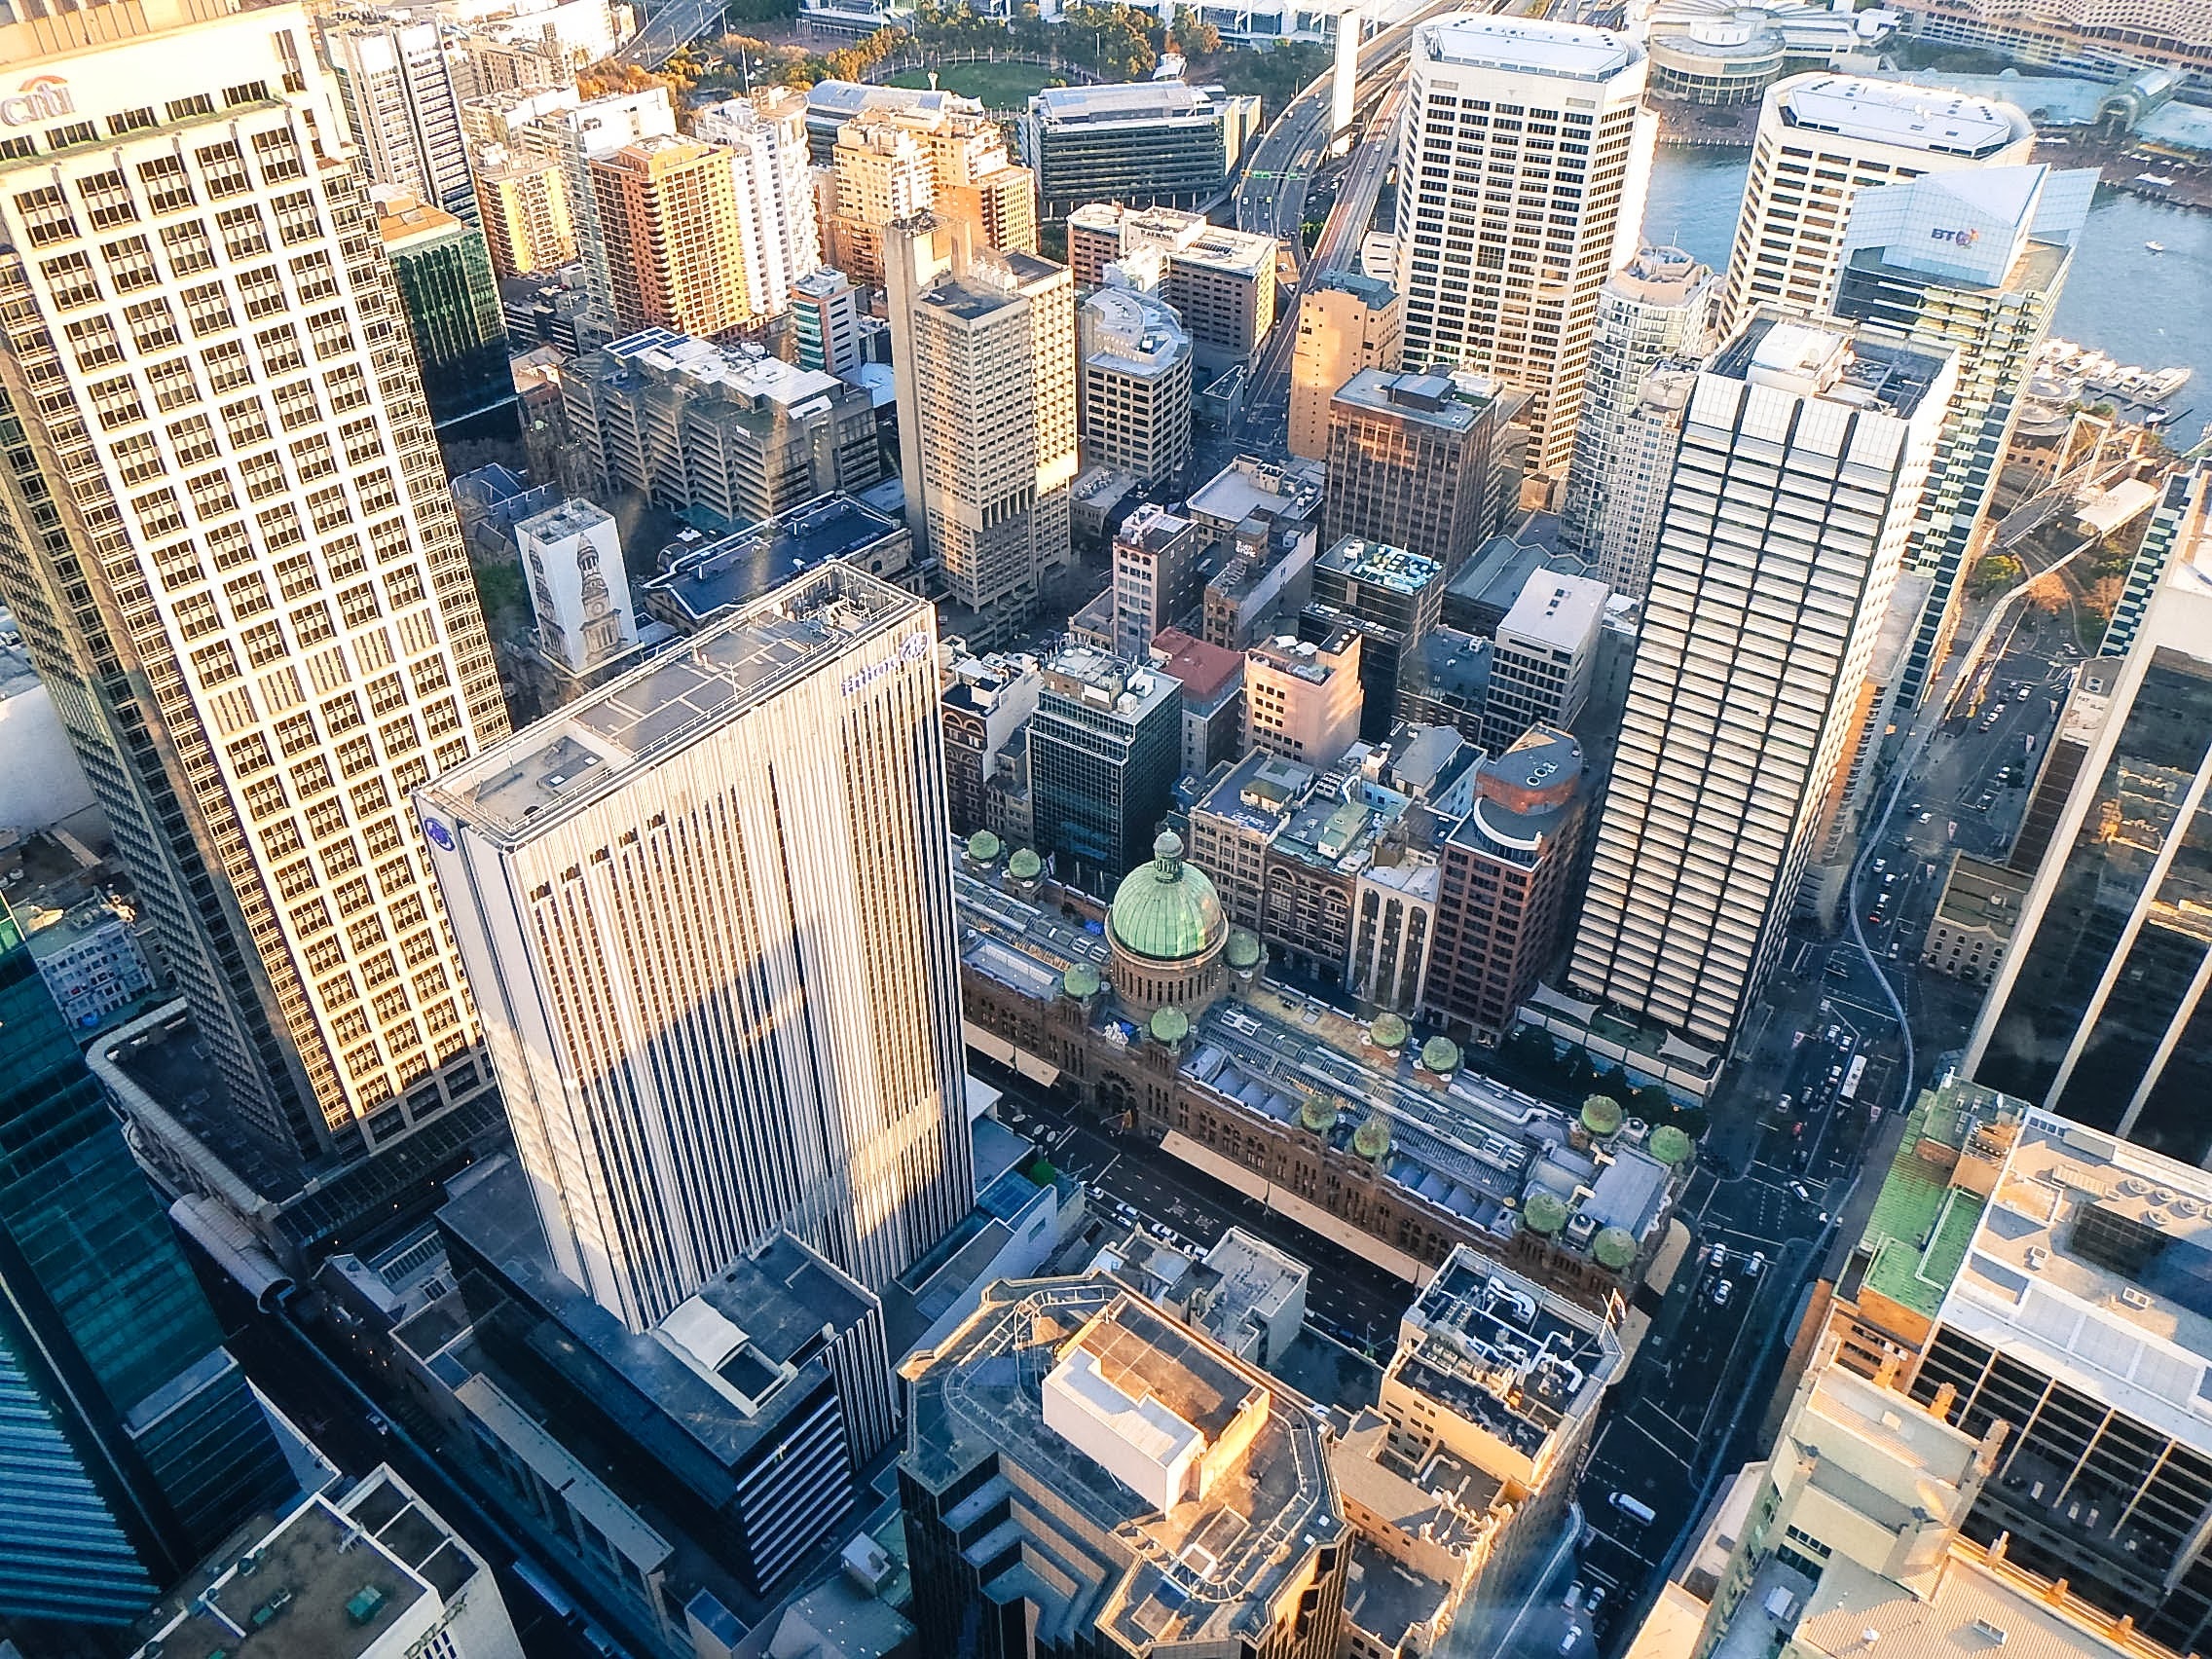
architecture, skyline, city, skyscraper, cityscape, downtown, tower, sydney, landmark, tower block, australia, skyscrapers, houses, vista, metropolis, condominium, neighbourhood, scenario, bird's eye view, aerial photography, urban area, residential area, human settlement, metropolitan area